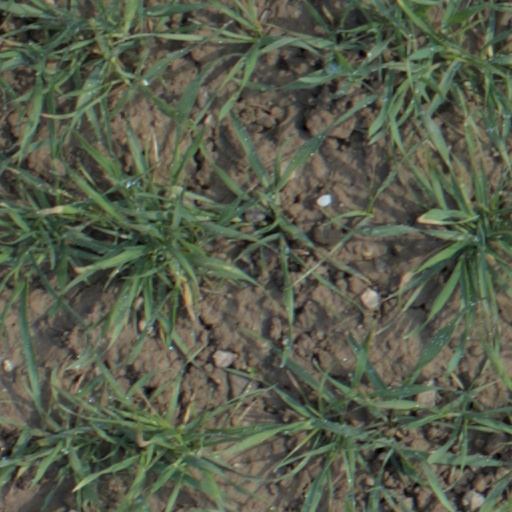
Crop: wheat